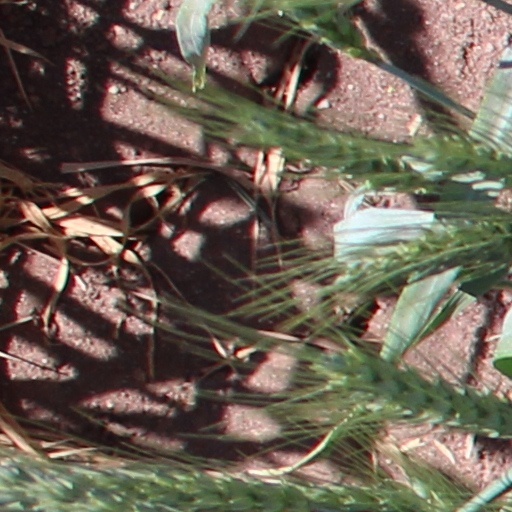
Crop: wheat